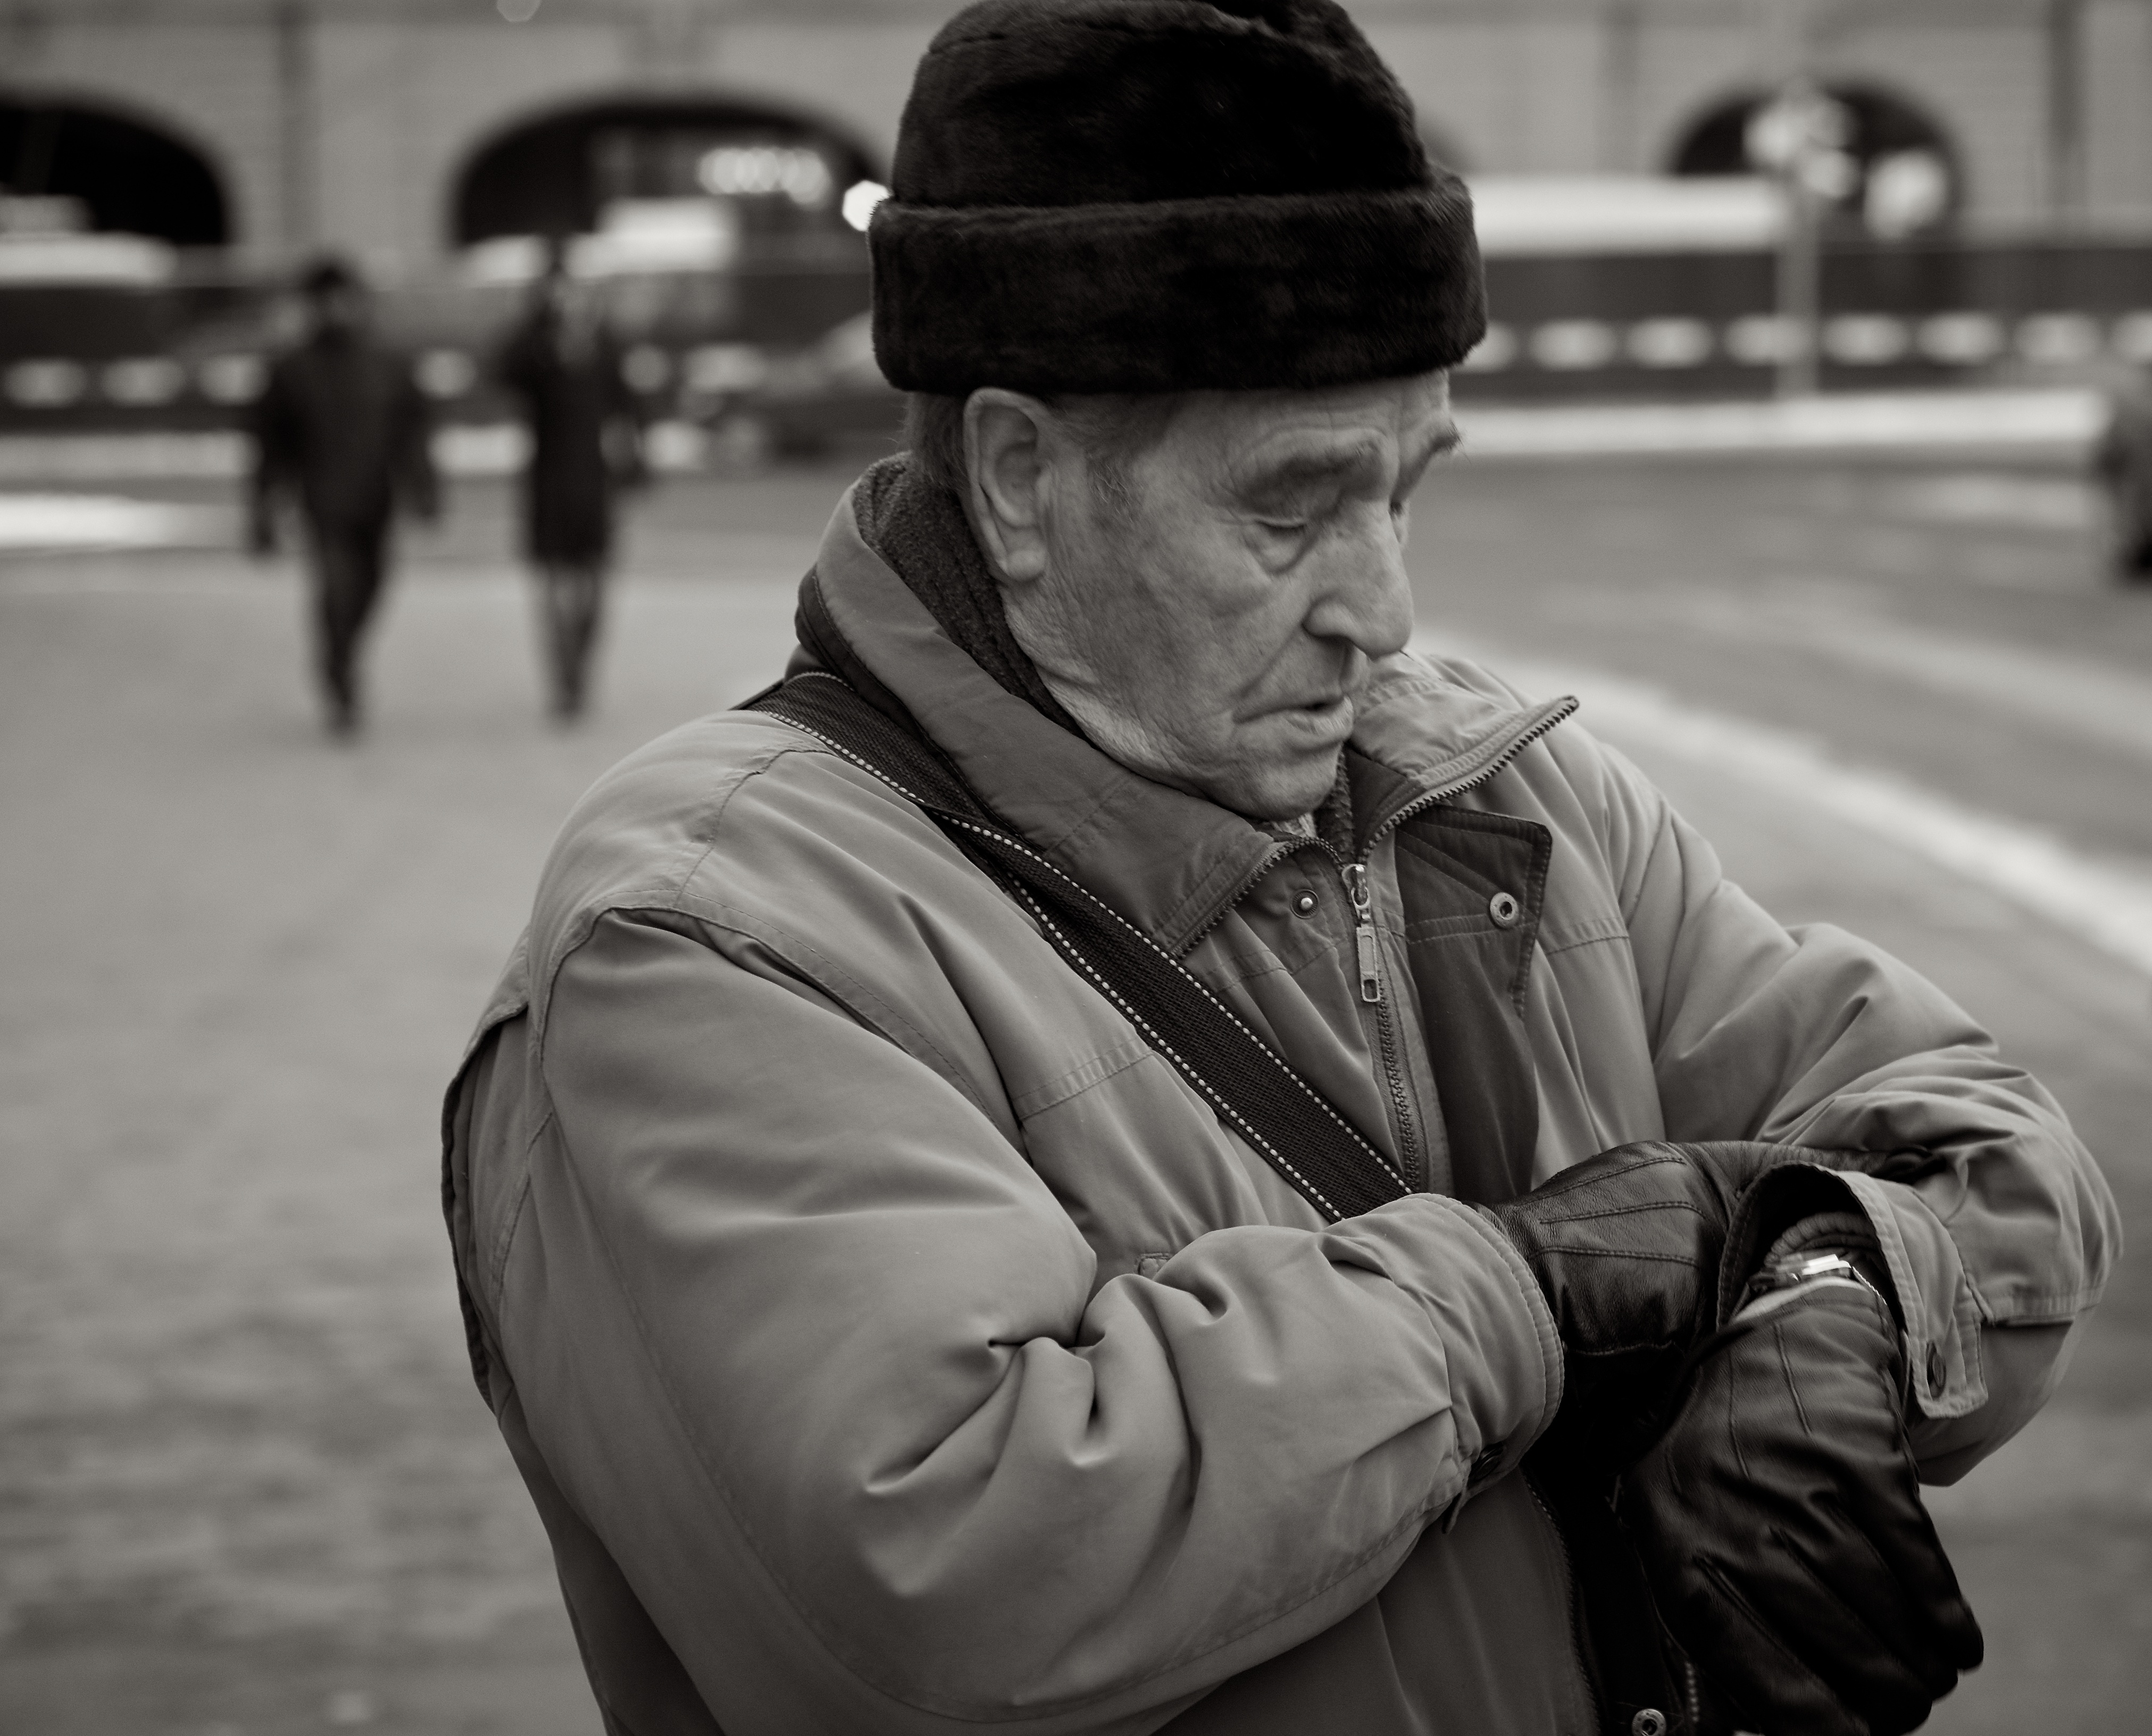
man, person, black and white, road, white, street, photography, ebook, male, training, black, monochrome, streetphotography, flickr, thomas, video, infrastructure, glasses, olympus, photograph, omd, fuji, leica, monochrom, leuthard, hcb, thomasleuthard, streettogs, monochrome photography, film noir, human positions